Sedgwick County Zoo

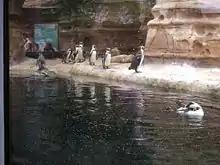
Cessna Penguin Cove

As of June 2021, the zoo is currently making a new elephant management complex, as well as some new additions to the Amphibians and Reptiles building. On April 16, 2022, they are expected to open a Shark and Stingray exhibit. They also have been expanding and moving the majority of exhibits, and planning on adding a lodge, water park, and savannah exhibit. A new entrance for the zoo opened on May 27, 2021.